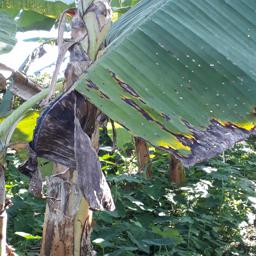
Label: POTASSIUM DEFICIENCY